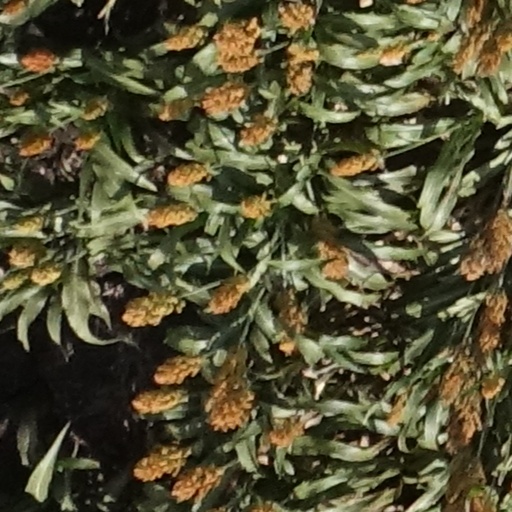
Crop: sorghum